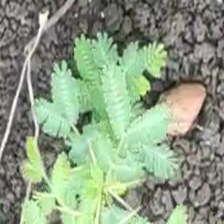
Weed species: Dwarf_cassia_(Chamaecrista pumila)